Channel Islands (California)

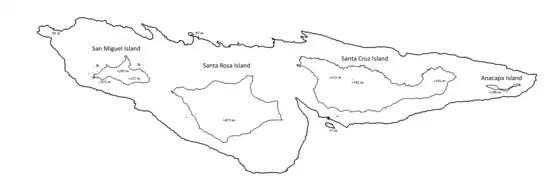
An approximate map of the Channel Islands' land extent roughly 14,000 years ago, showing their historical connection to each other. While they are currently separated from mainland California by a deep channel, at this point in history they were only from the mainland compared to the modern , making prehistoric travel from mainland to them and between them much easier.

As most of the Channel Islands are now managed by federal agencies or conservation groups who made significant progresses to restore its former wilderness and ecosystem. The population of local bald eagle threatened due to DDT contamination is now recovering. Similarly, scientists from the USC Wrigley Institute for Environmental Studies supported conservation of the Catalina Island Fox, its population rebounding from a lowest of around 100 foxes to 1,500 foxes in 2018.